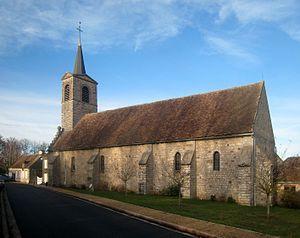
L'église de La Brosse-Montceaux (Seine et marne)
La Brosse-Montceaux est une commune française située dans le département de Seine-et-Marne en région Île-de-France.